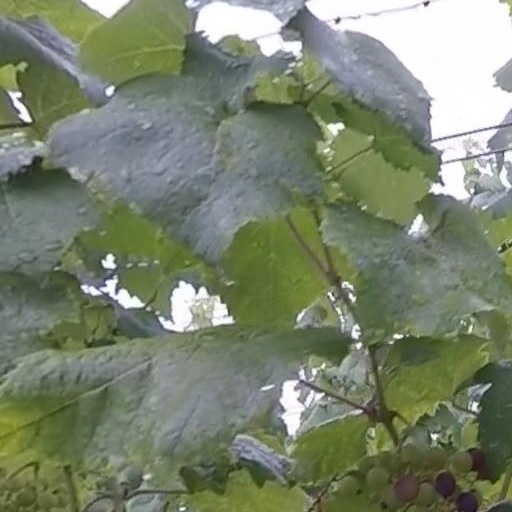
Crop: grape